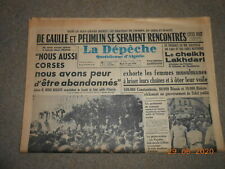
Waste category: paper